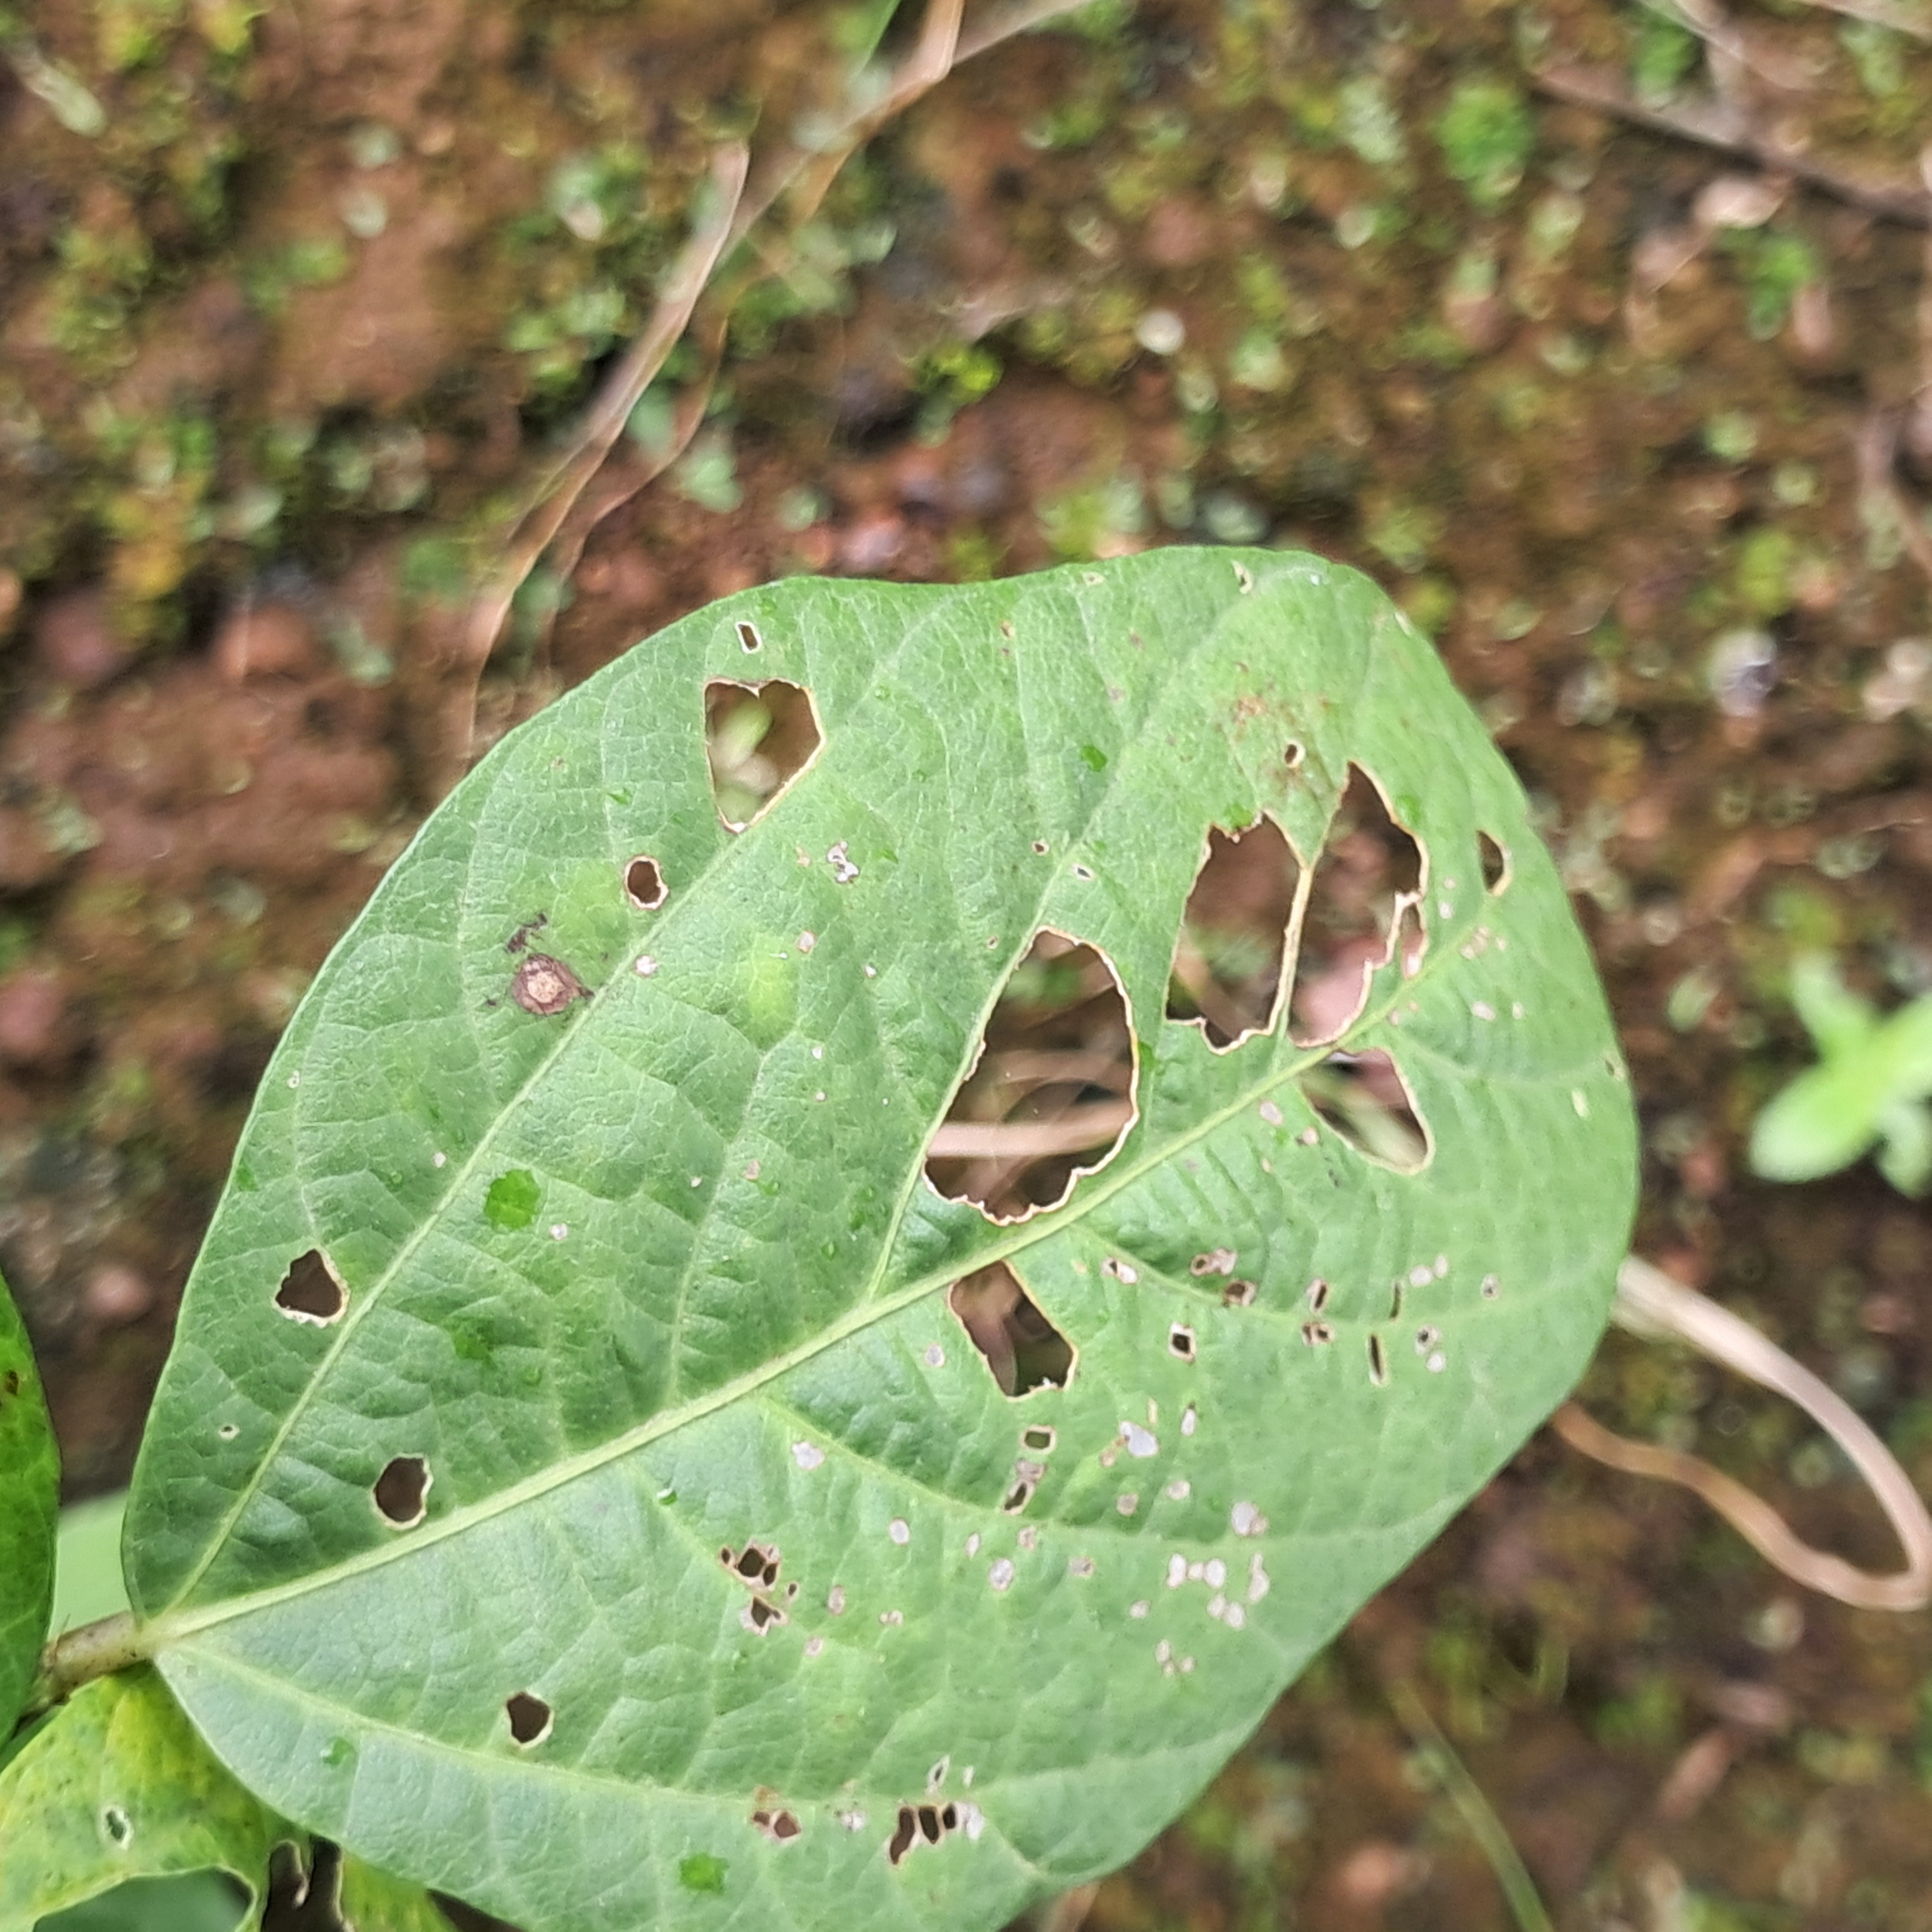
Label: Caterpillar_Semilooper_Pest